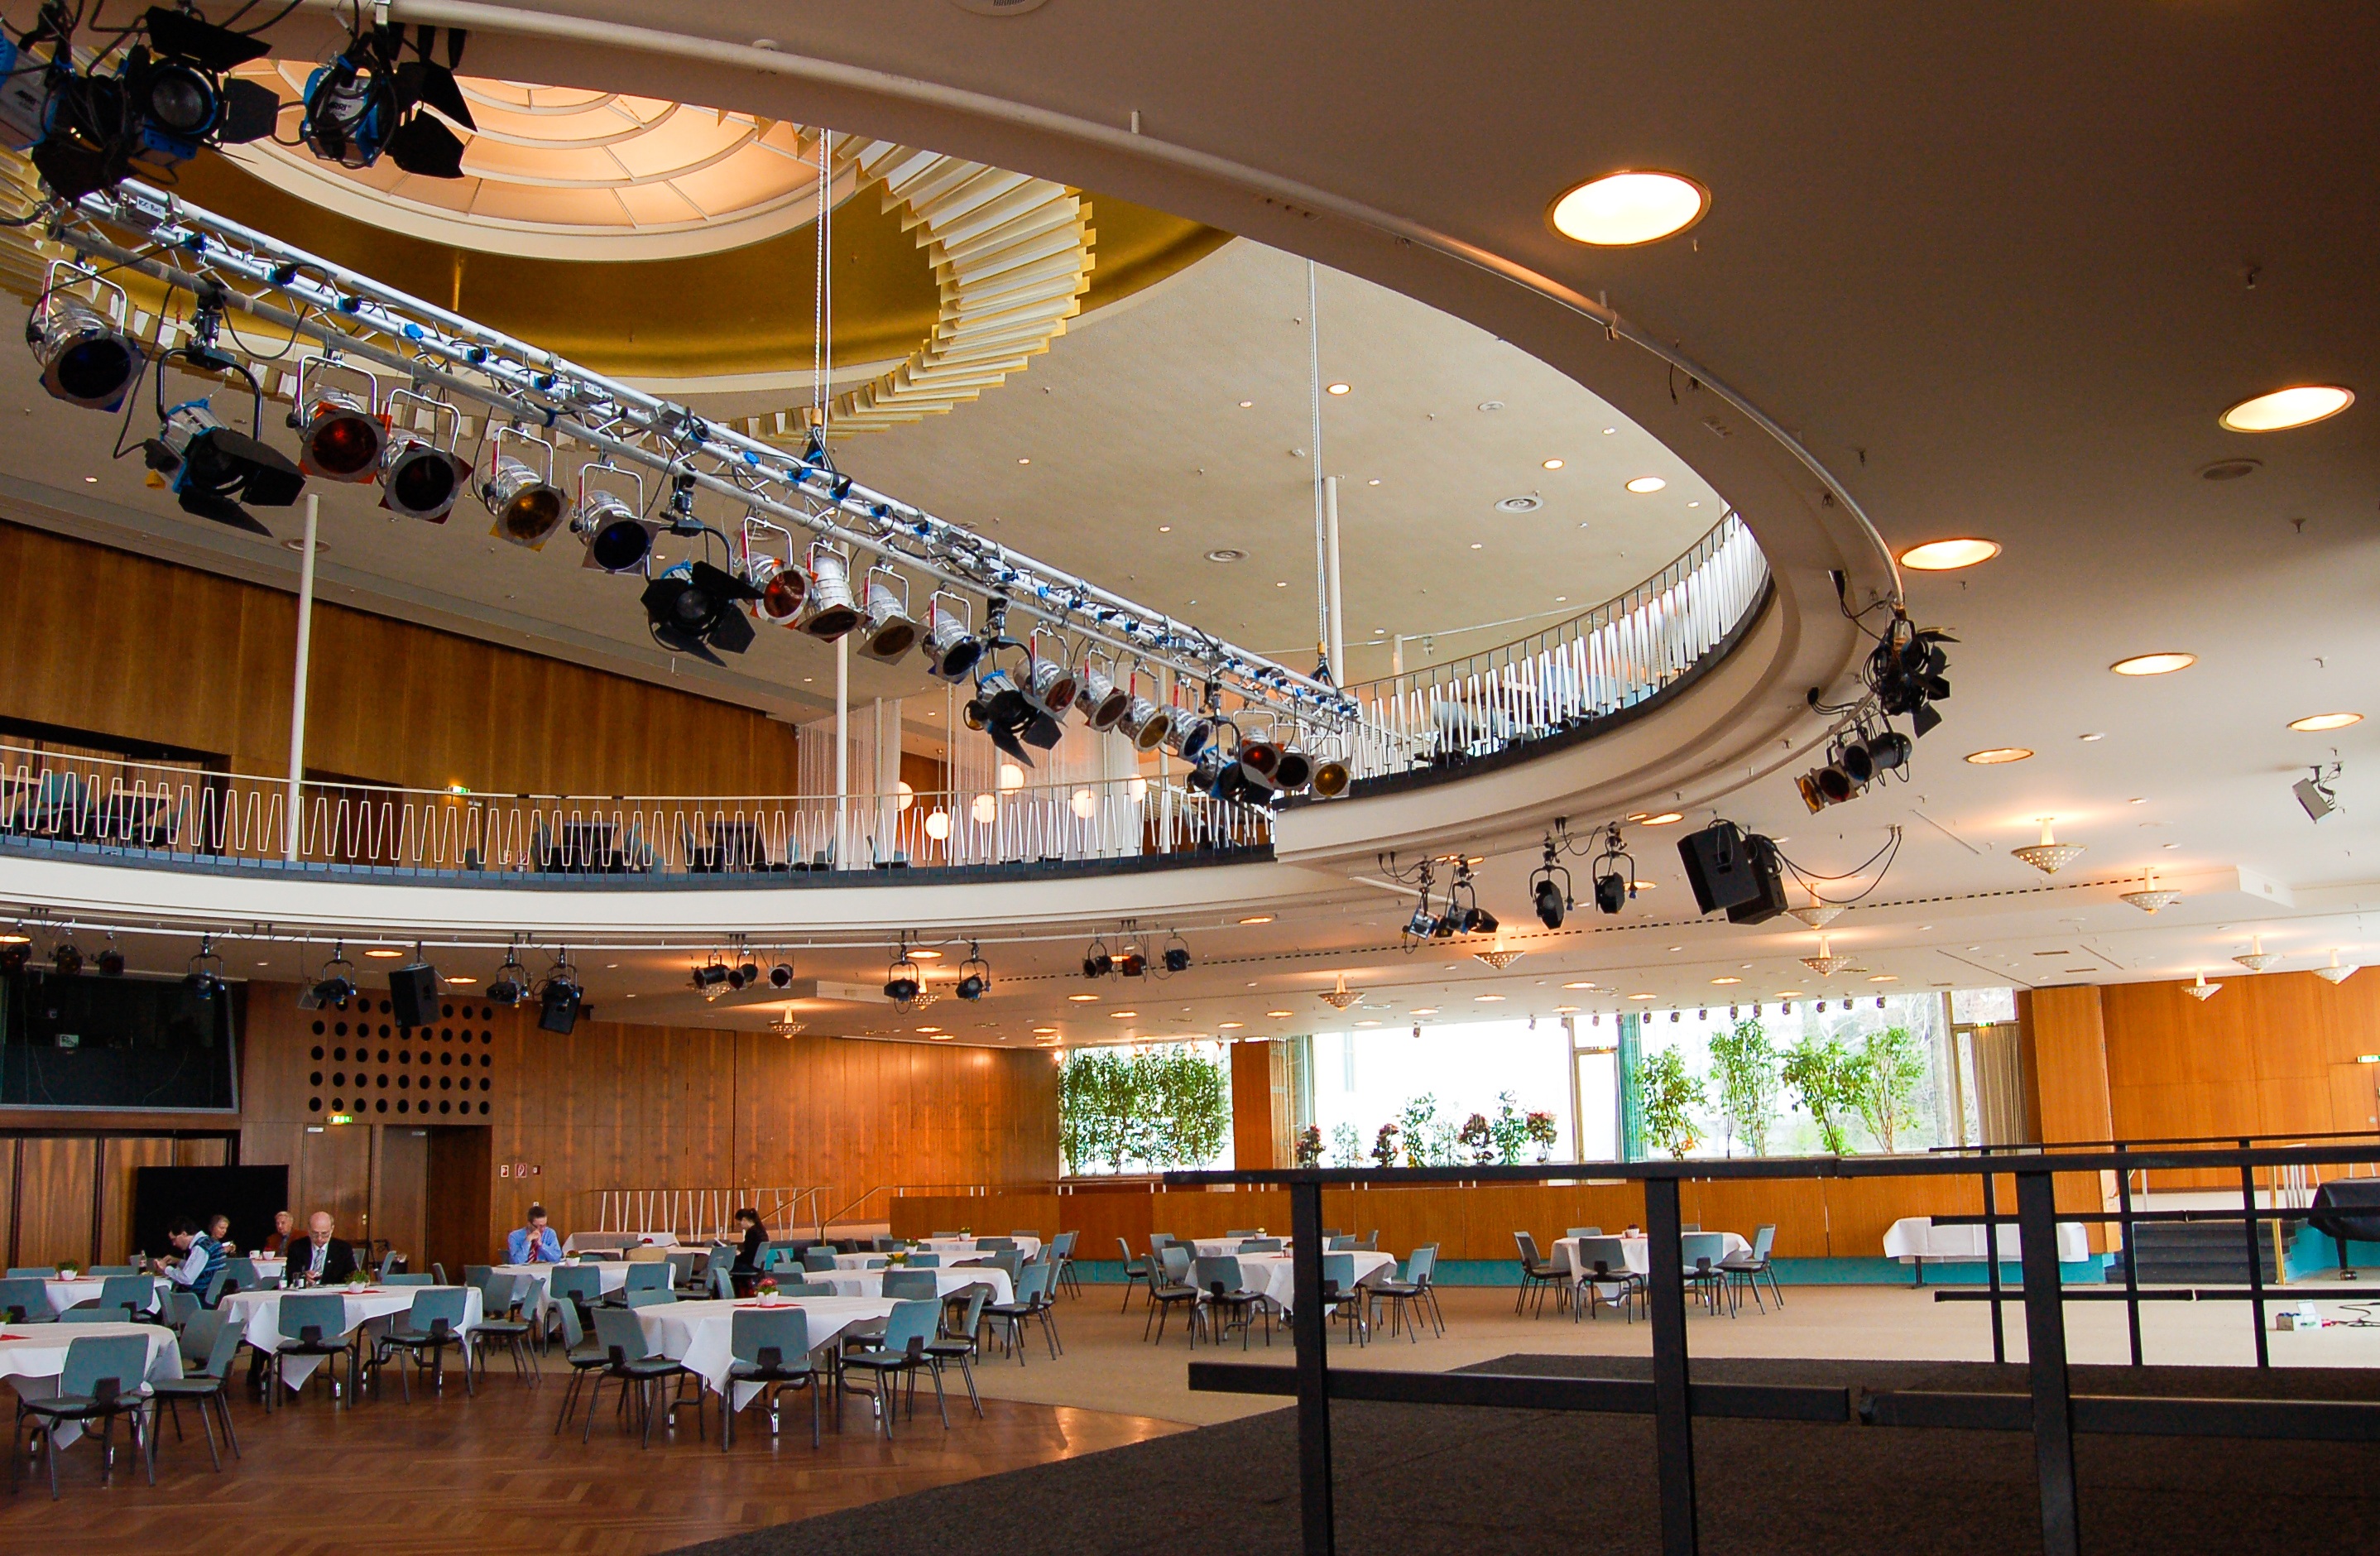
architecture, structure, vintage, retro, auditorium, opera house, plaza, interior design, germany, berlin, ballroom, event, lobby, exhibition, convention center, shopping mall, sport venue, function hall, conference hall